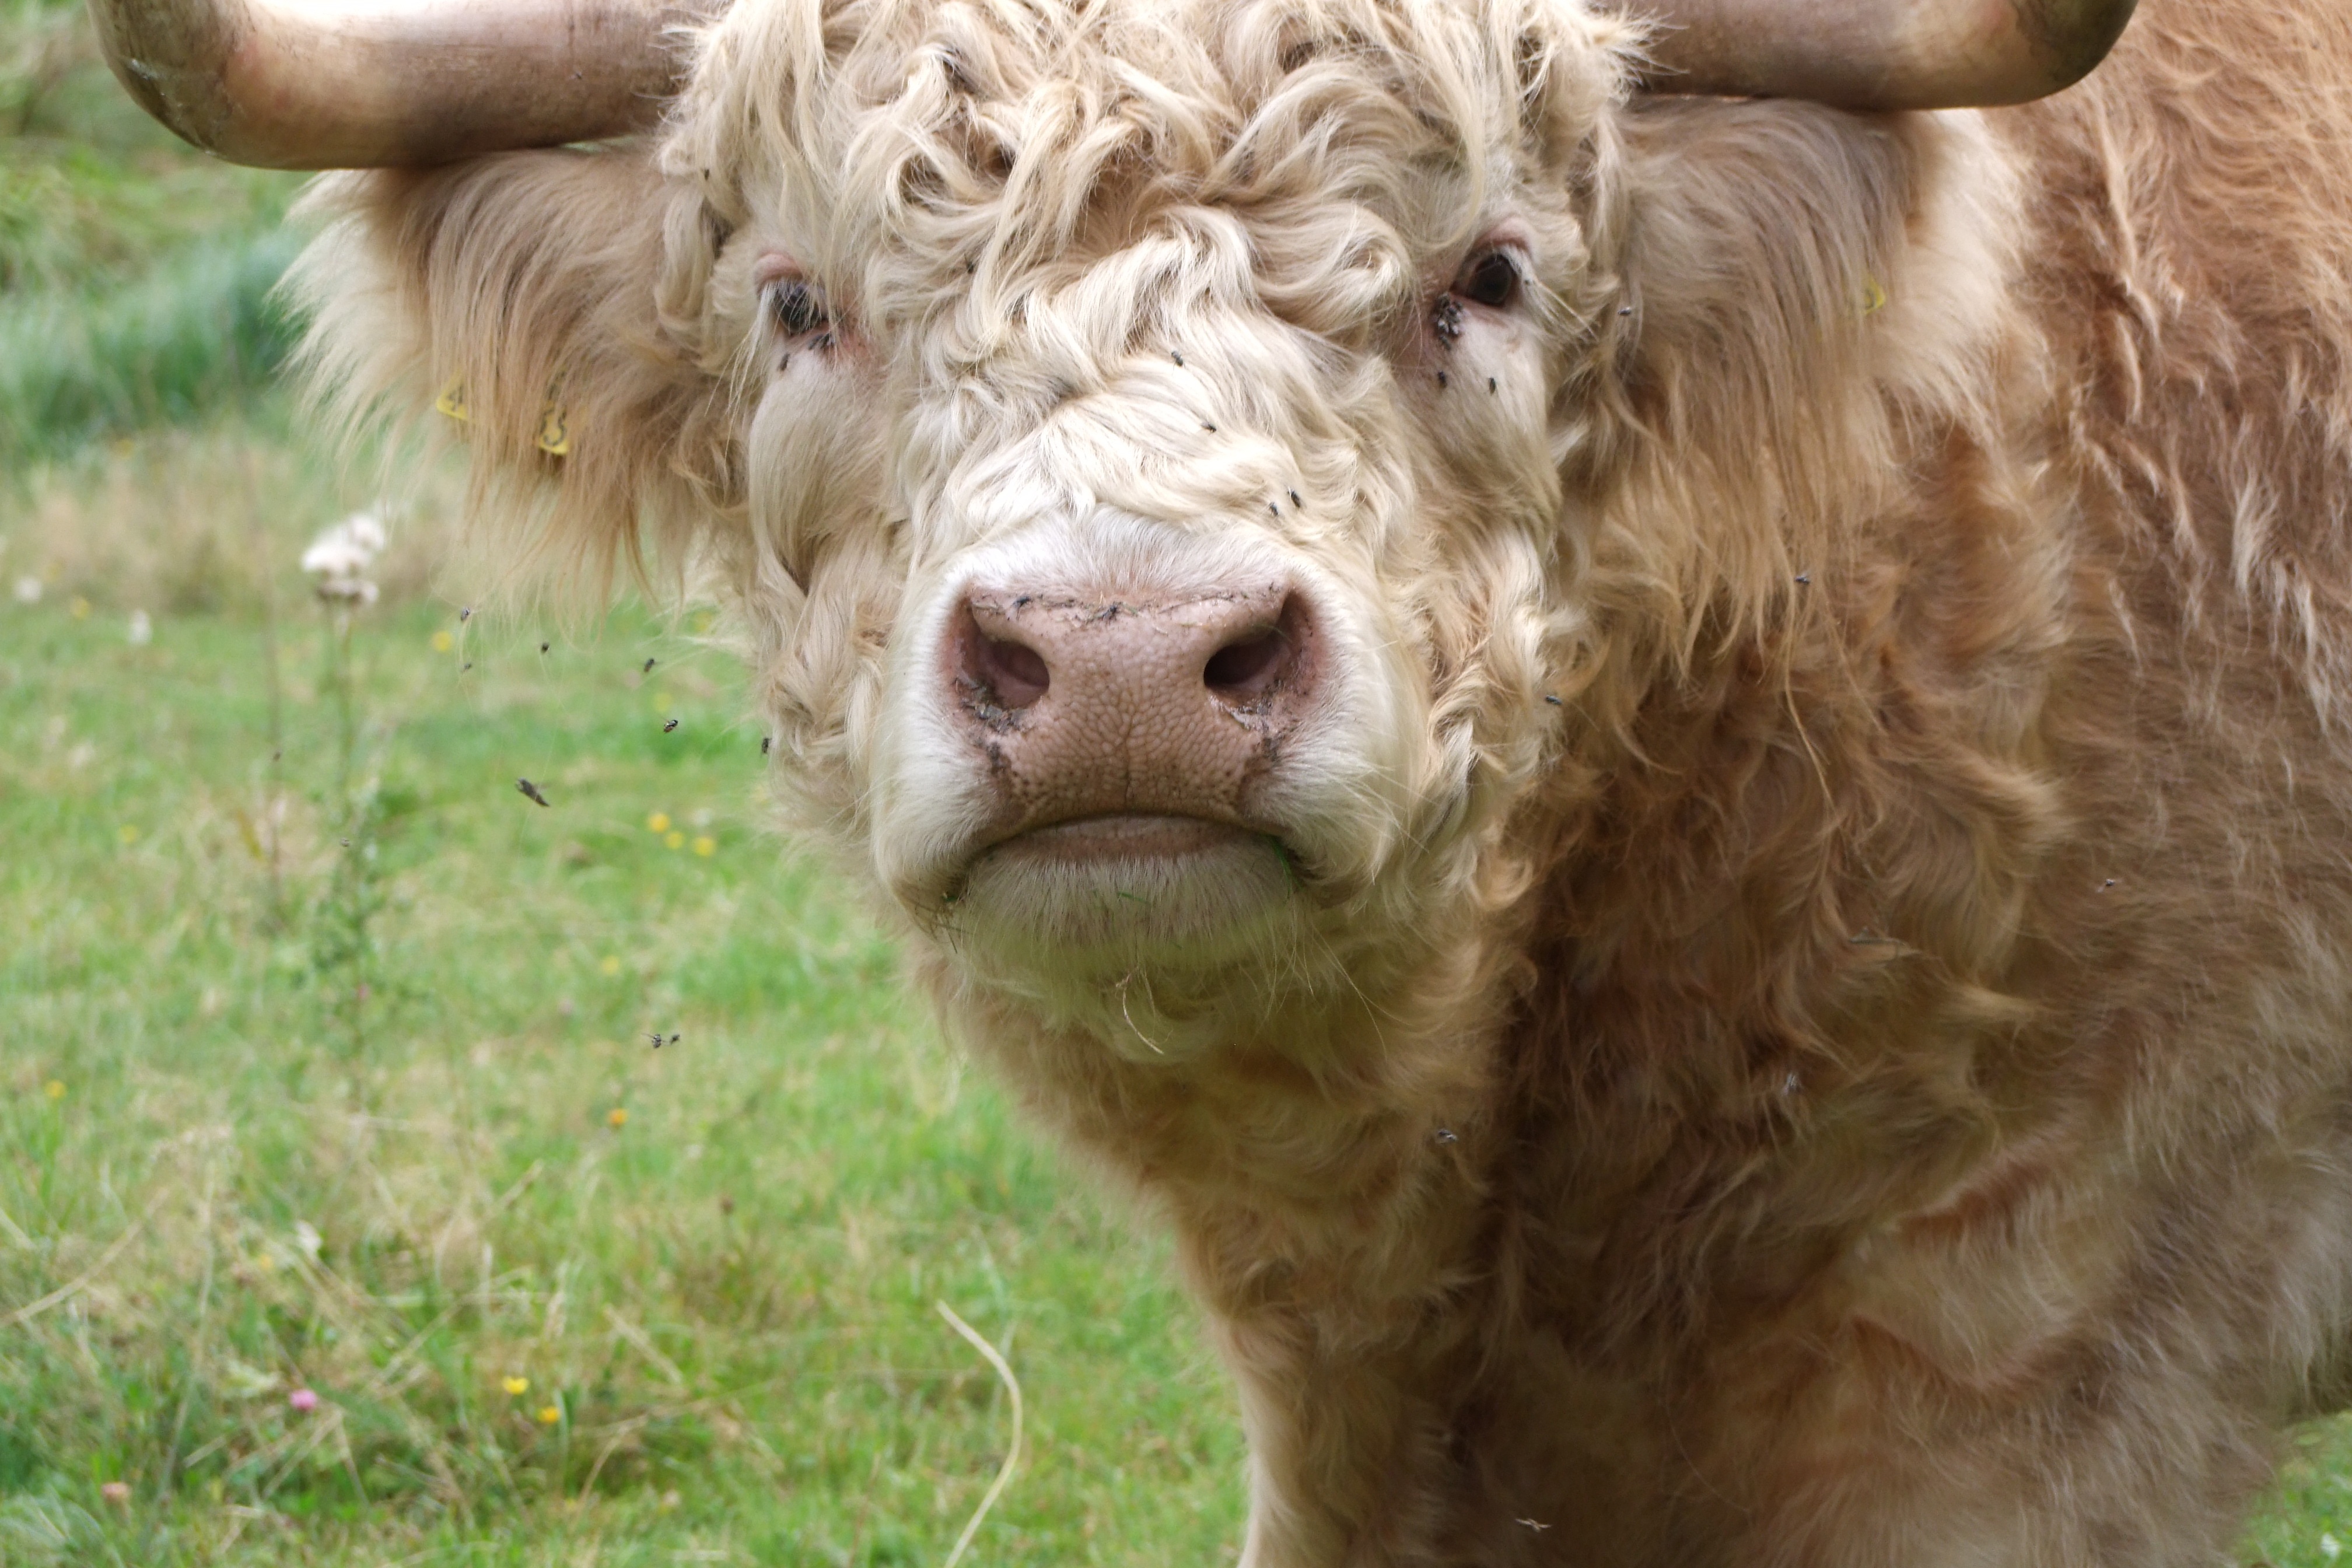
cattle, pasture, grazing, sheep, mammal, agriculture, beef, fauna, vertebrate, sheeps, highland beef, organic beef, cattle like mammal, cow goat family